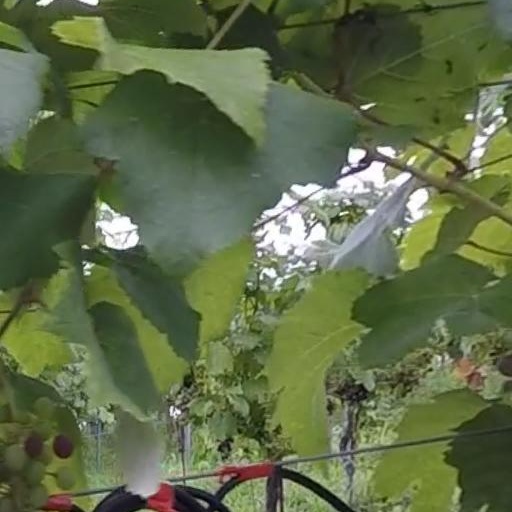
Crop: grape